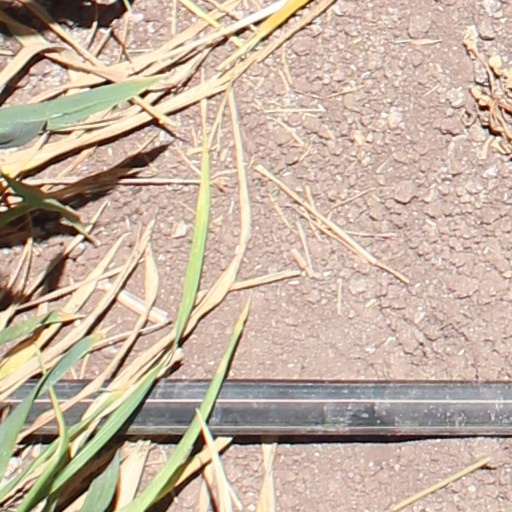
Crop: wheat